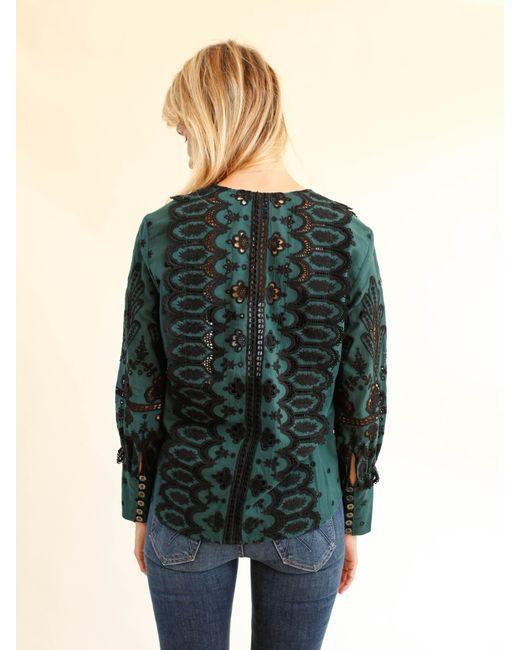
Bluse mit indischem Print, grün, lange Ärmel, mehrere dekorative Knöpfe an den Manschetten, ideal für zu Hause oder zum Einkaufen im Supermarkt